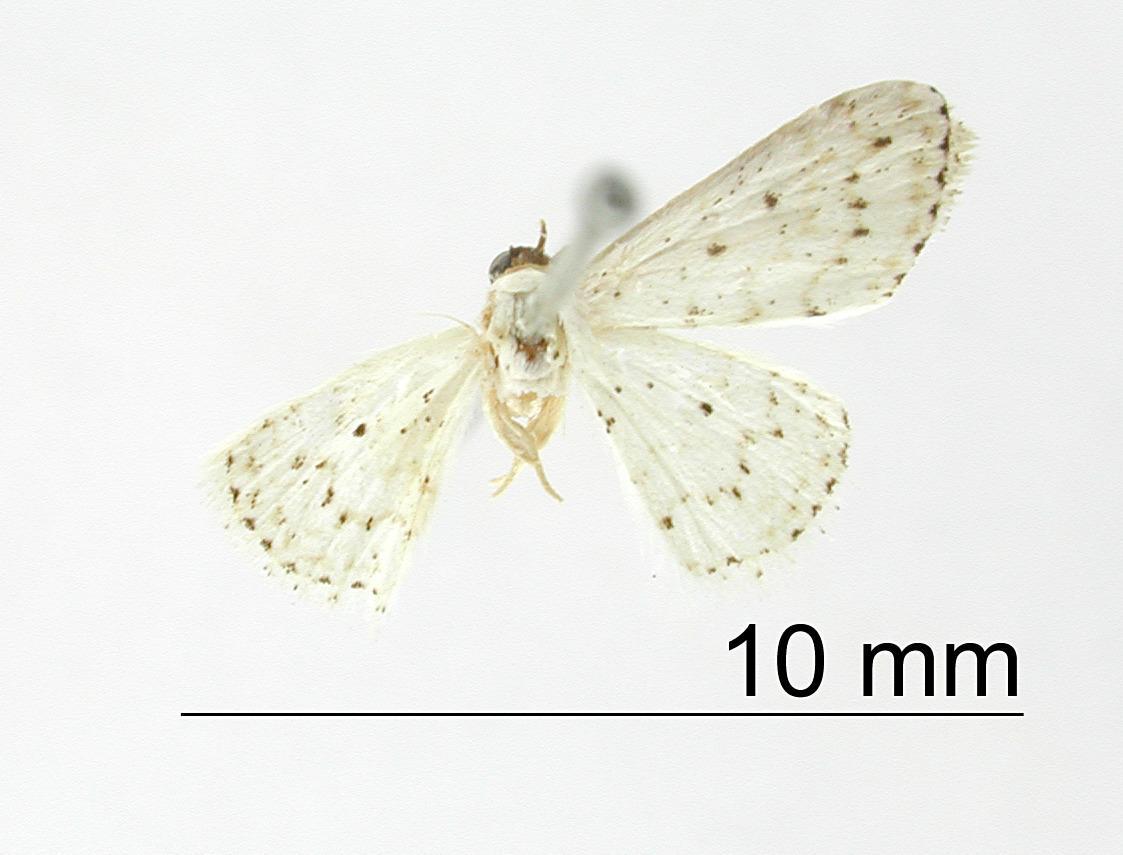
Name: Emmiltis blandula
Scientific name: Emmiltis blandula Warren, 1906
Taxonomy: Animalia, Arthropoda, Insecta, Lepidoptera, Geometridae, Sterrhinae
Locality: St. Jean, Maroni, St. Laurant du Maroni, French Guiana
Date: Mar 1904